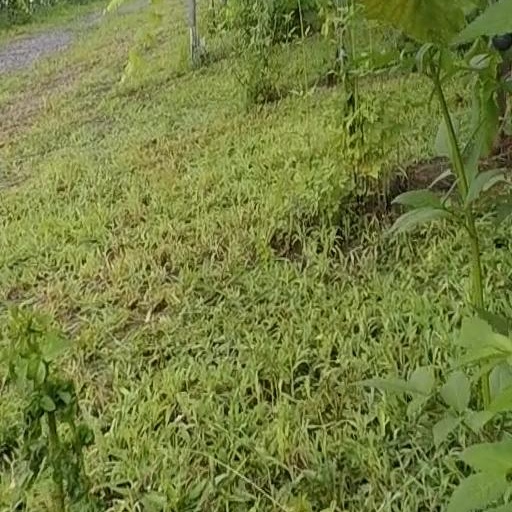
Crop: grape